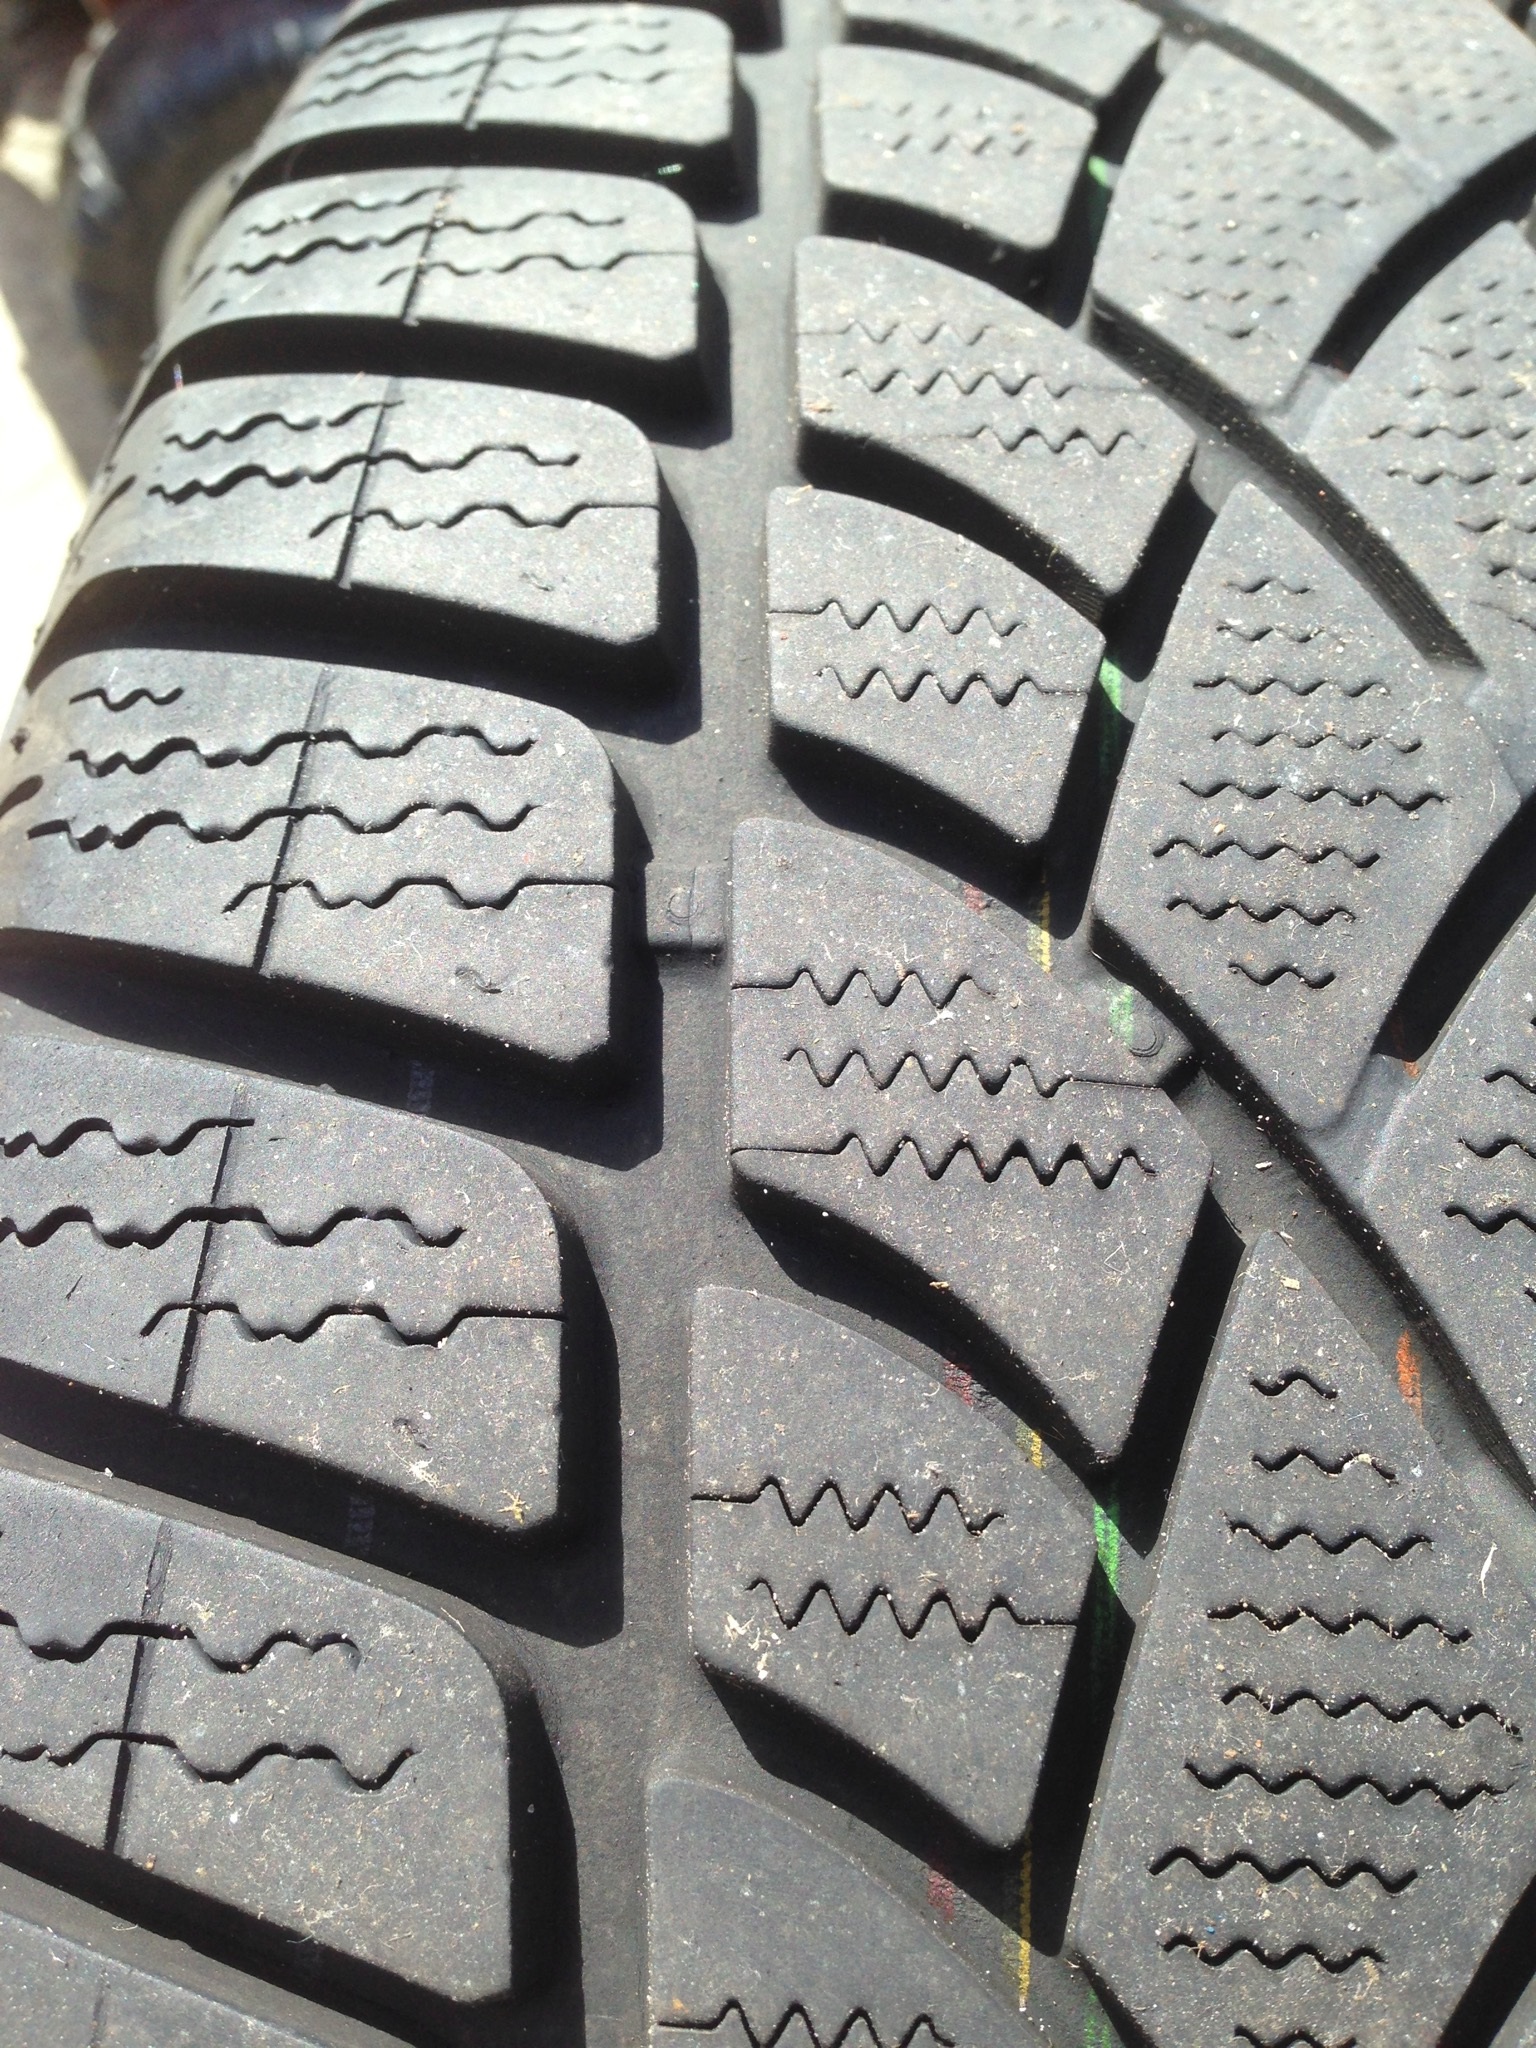
wheel, profile, pattern, tire, font, cool image, cool photo, tread, auto part, automotive tire, synthetic rubber, natural rubber, tire care, winter tyre, automotive wheel system